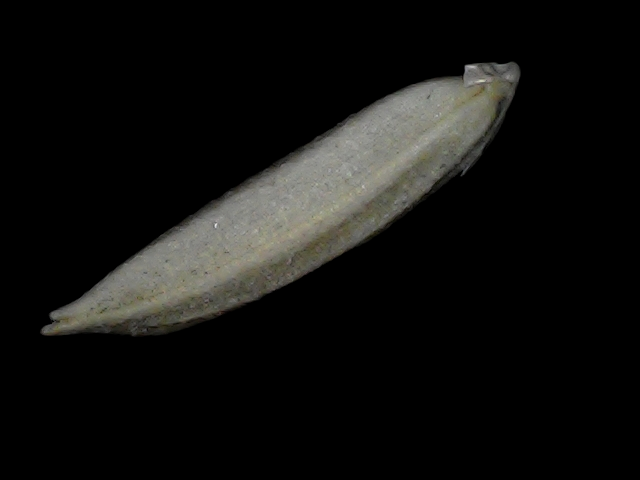
Rice variety: Bd57